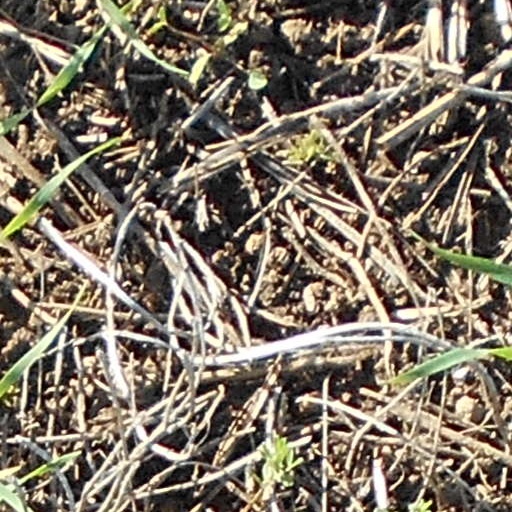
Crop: wheat